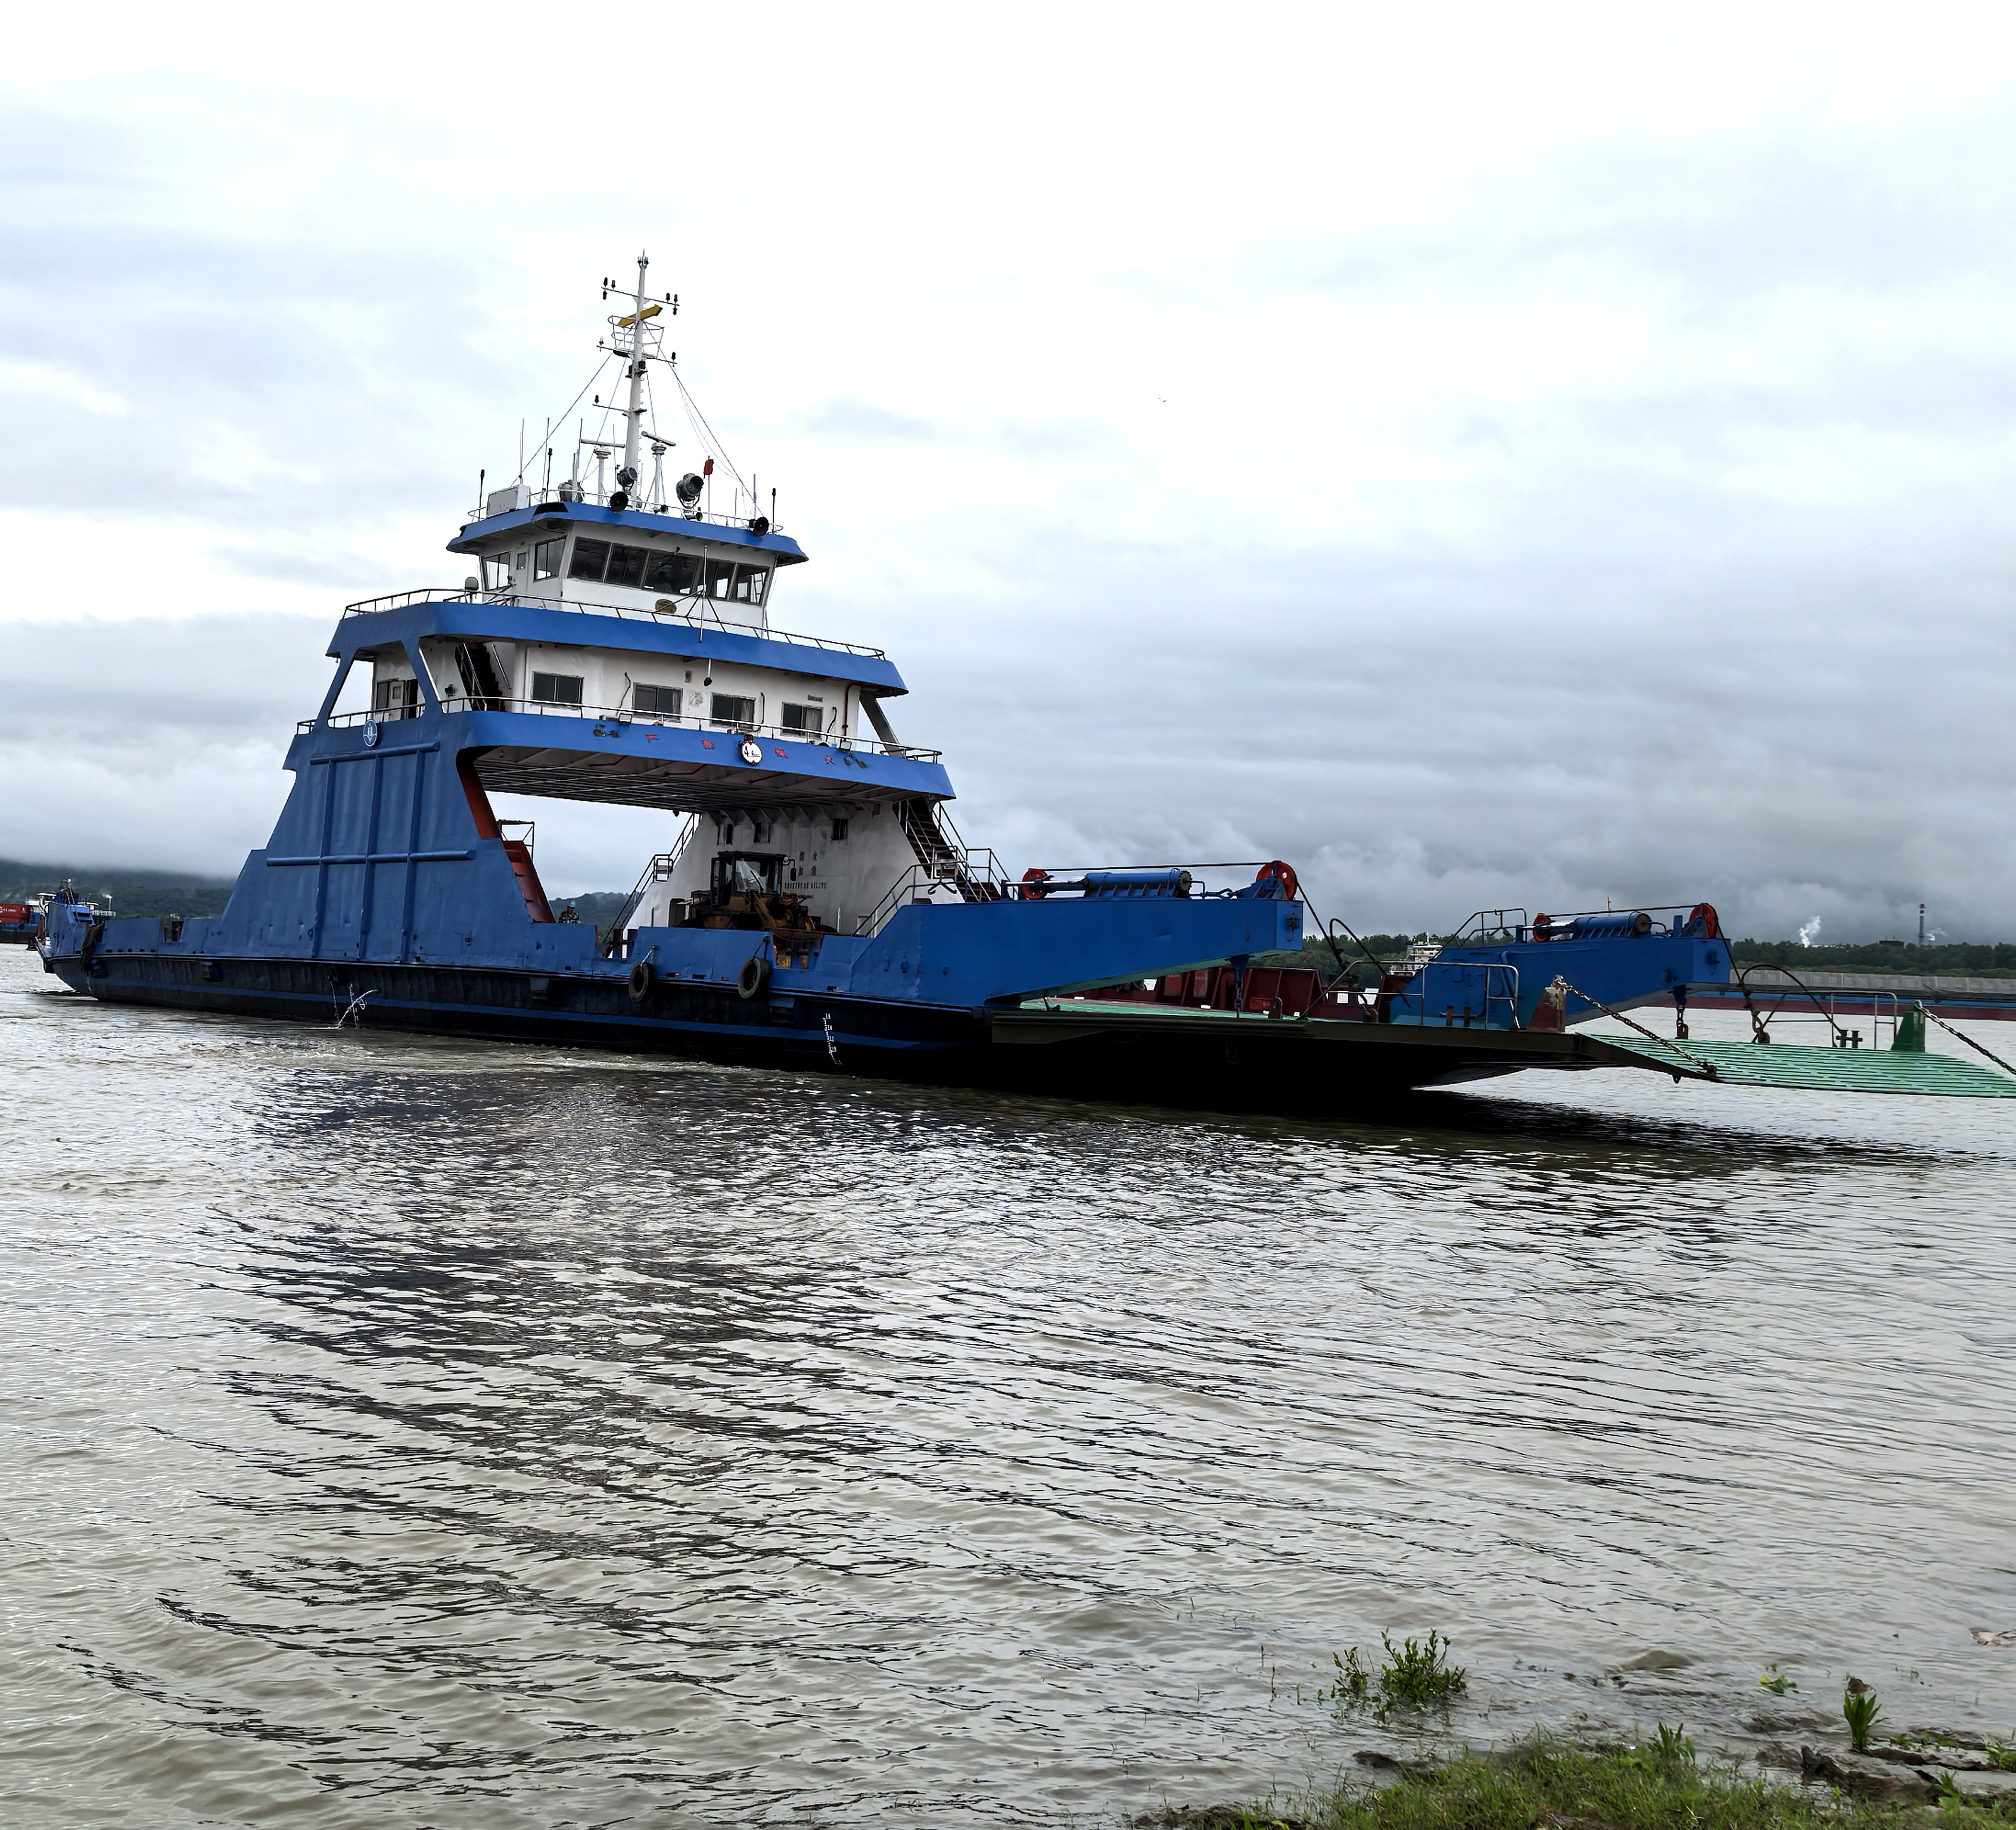
2003 Built RoRo Pax For Sale
Brand: L
Category: Vehicles & Parts > Vehicles > Watercraft